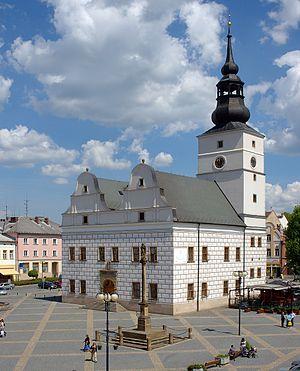
Lanškroun est une ville du district d'Ústí nad Orlicí, dans la région de Pardubice, en Tchéquie. Sa population s'élevait à 9 991 habitants en 2019.